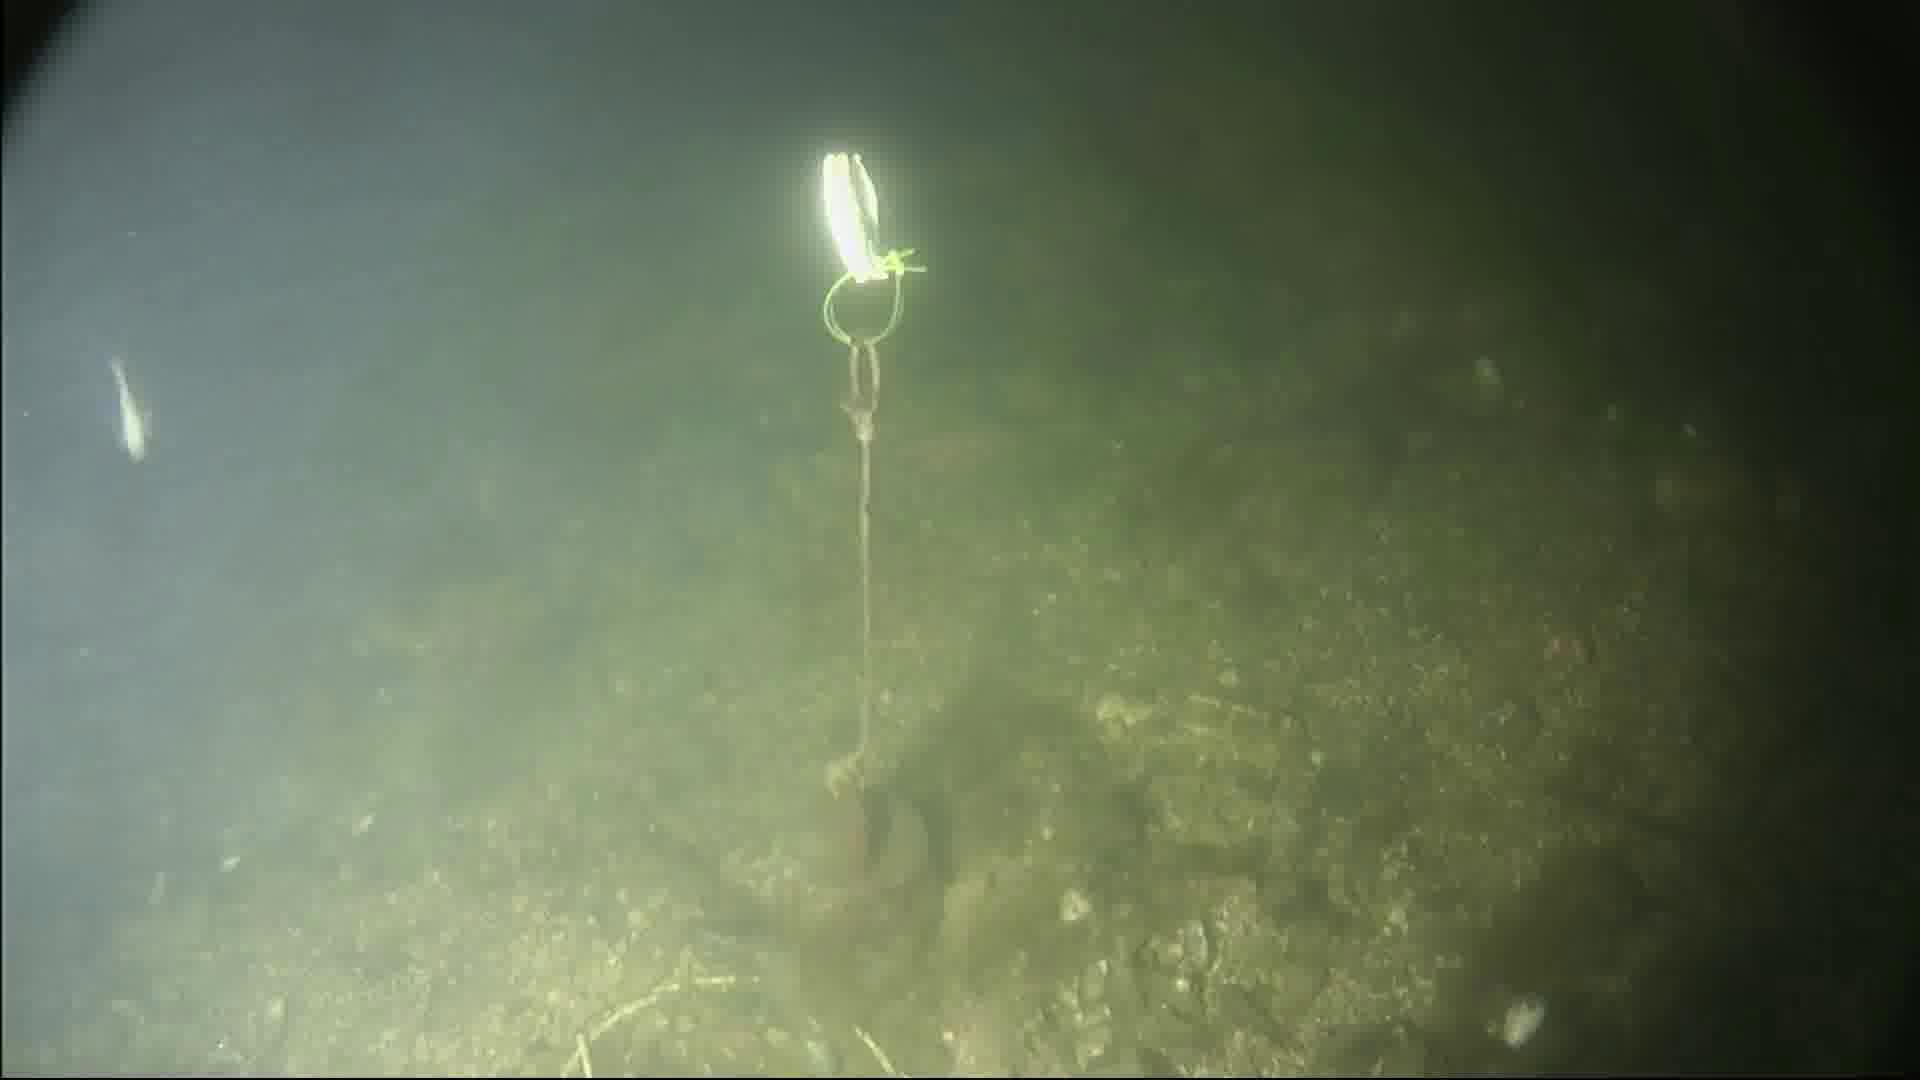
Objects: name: small_fish